Baby shampoo

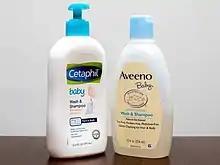
Baby Shampoo from Cetaphil and Aveeno

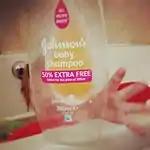
An empty bottle of baby shampoo

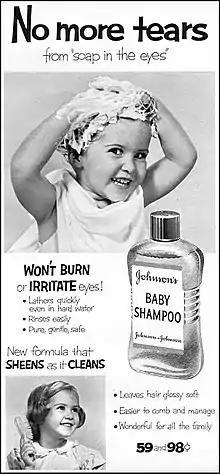
A historic of baby shampoo

Baby shampoo is a hair care product that is used for the removal of oils, dirt, skin particles, dandruff, environmental pollutants and other contaminant particles that gradually build up in hair; specially formulated for use on infants and young children by means of substituting chemicals which are purportedly less irritating to the eyes than those commonly found in regular shampoo.